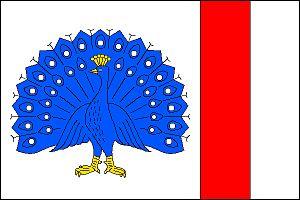
Bedihošť est une commune du district de Prostějov, dans la région d'Olomouc, en République tchèque. Sa population s'élevait à 1 067 habitants en 2018.